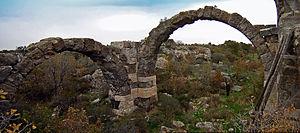
Alexandrie de Troade est une cité portuaire de l’antiquité située en Mysie, au nord-ouest de l’Asie mineure. Située à une quinzaine de kilomètres de l’antique Troie, elle se trouve dans la province actuelle de Çanakkale en Turquie en face de l’île de Bozcaada. Dans les écrits néotestamentaires de la Bible la ville est simplement appelée Troas.